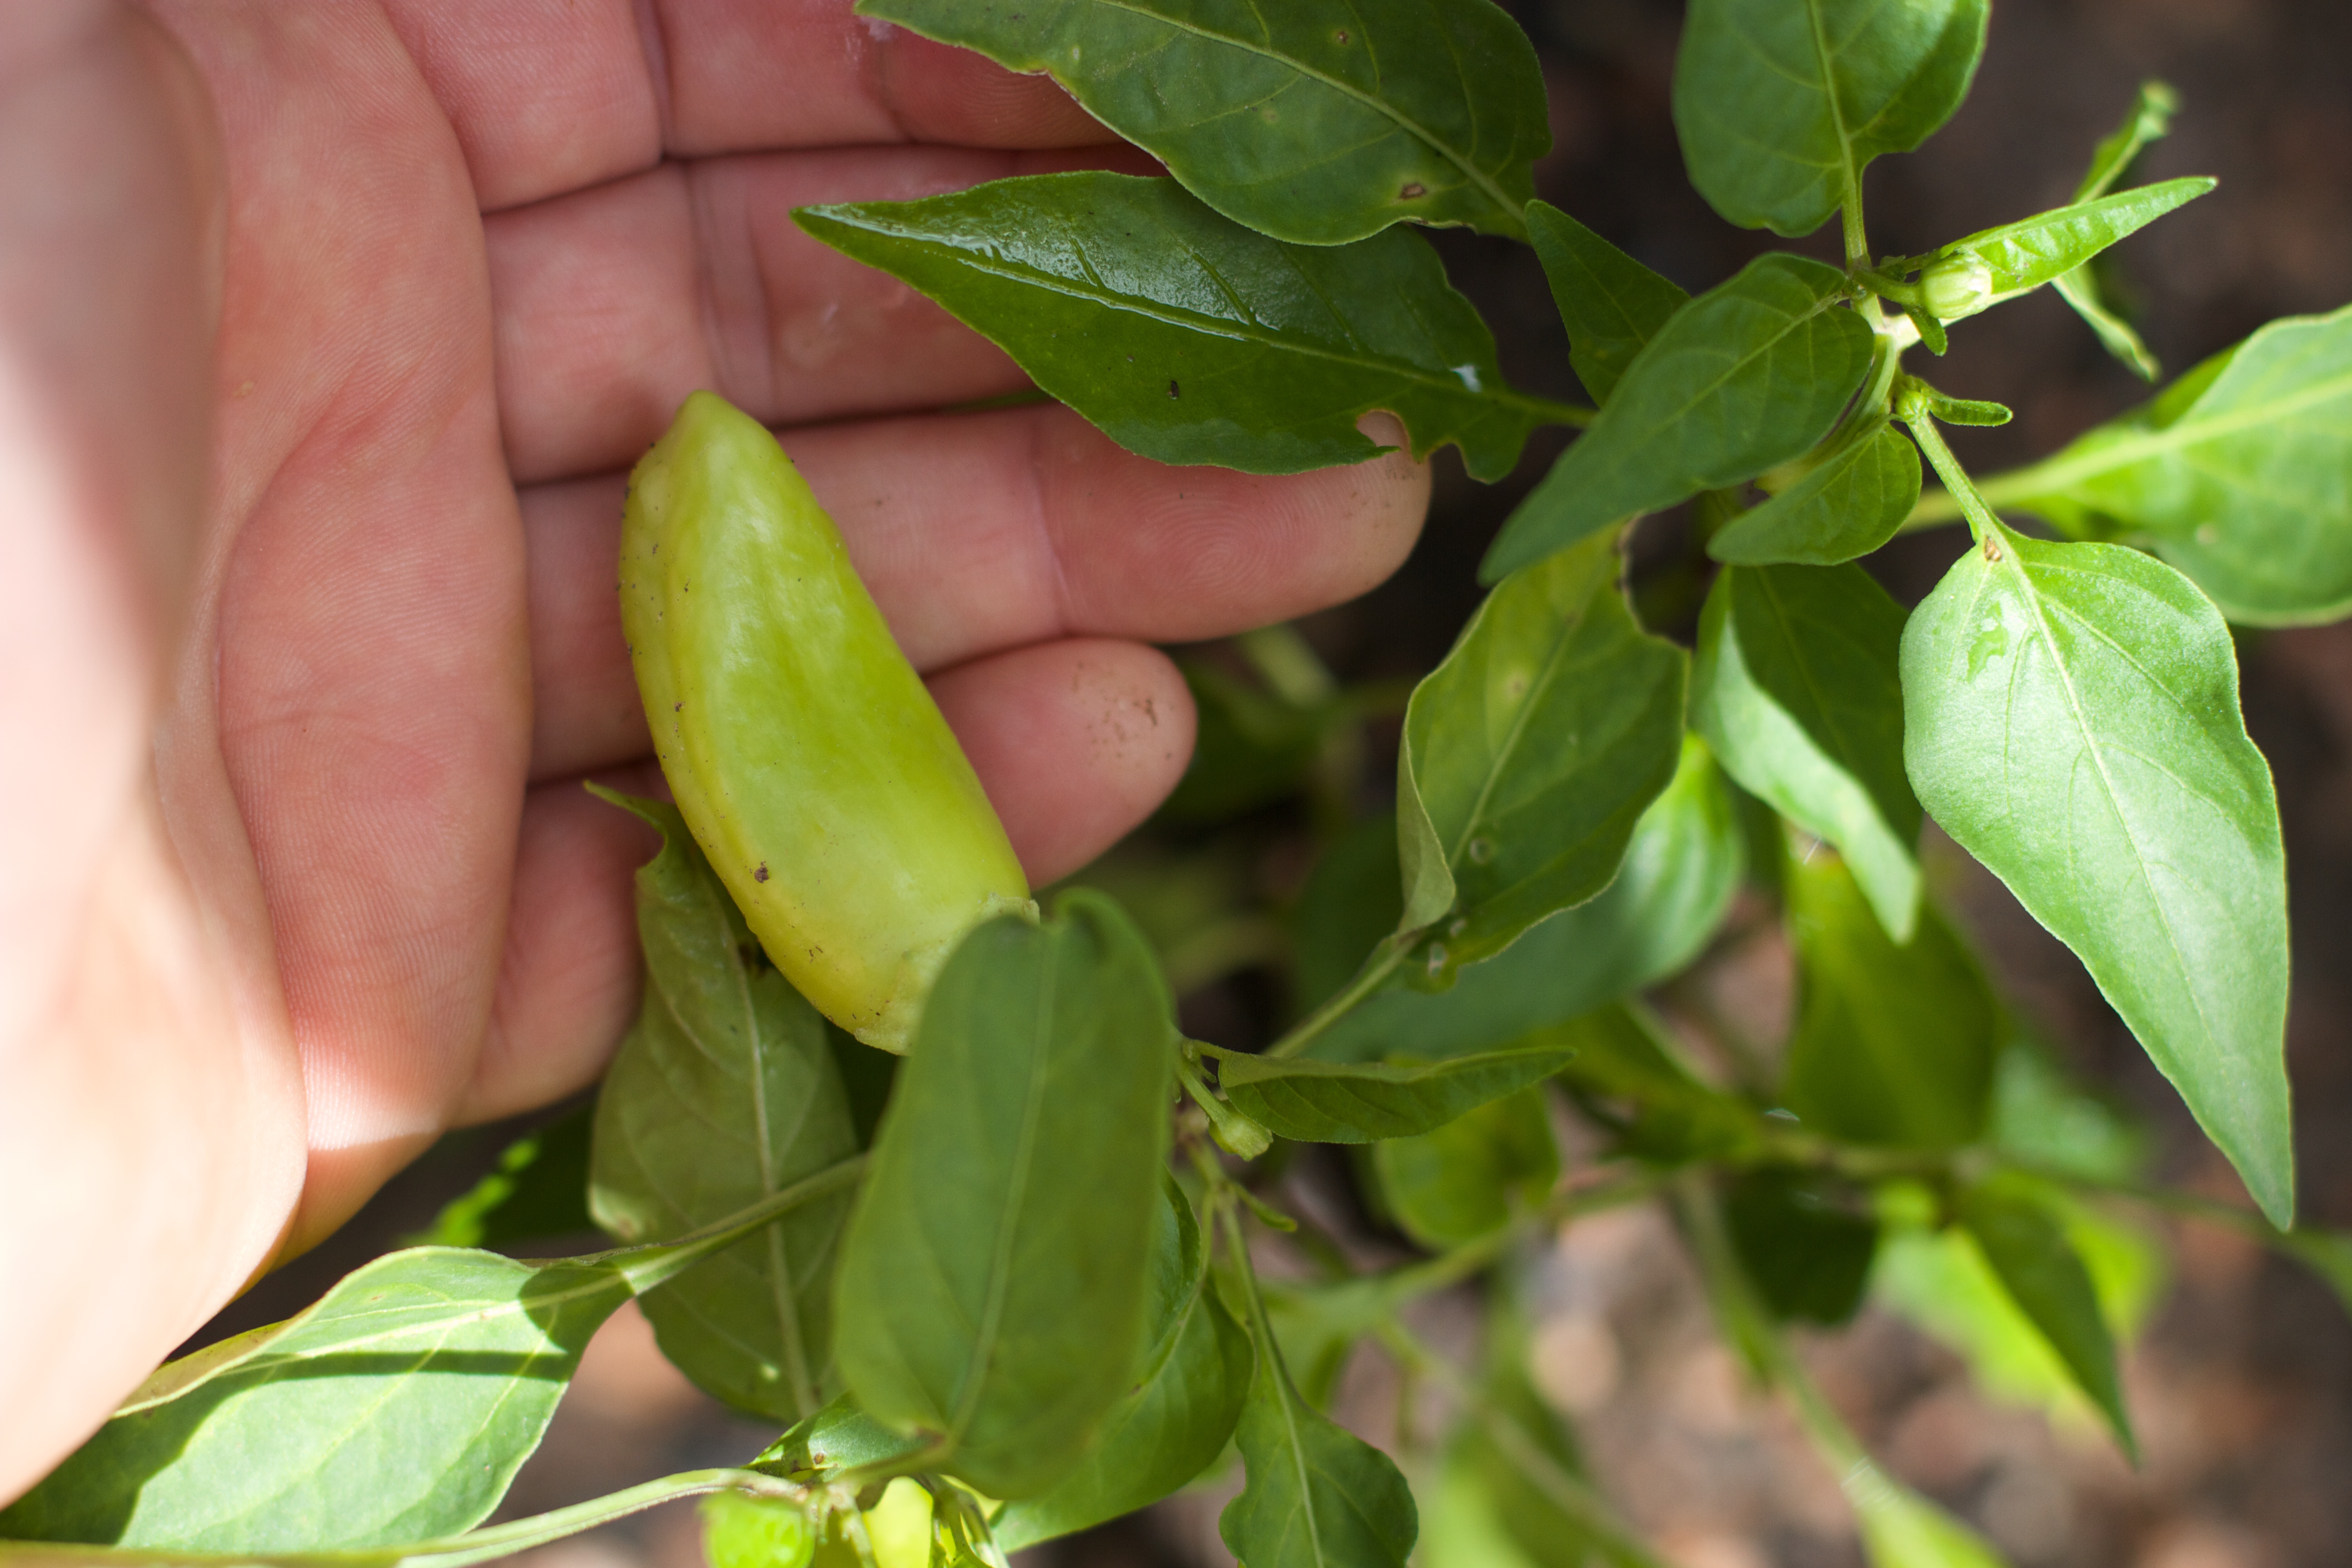
plant, fruit, flower, food, produce, vegetable, peppers, citron, citrus, flowering plant, chili pepper, land plant, bird's eye chili, bell peppers and chili peppers